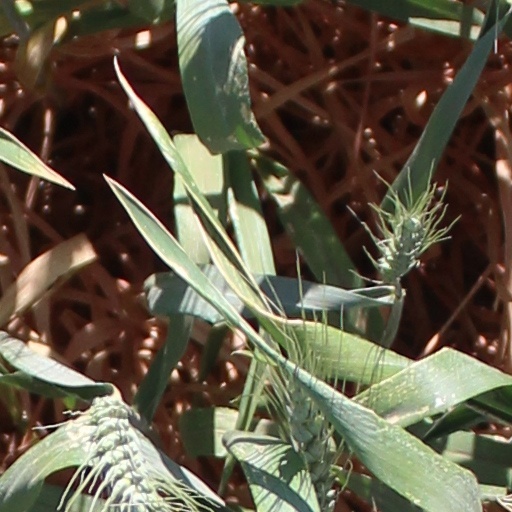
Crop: wheat